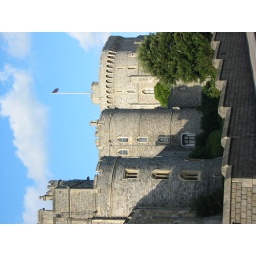
The queens favourite home ! Flag flying queens in residence